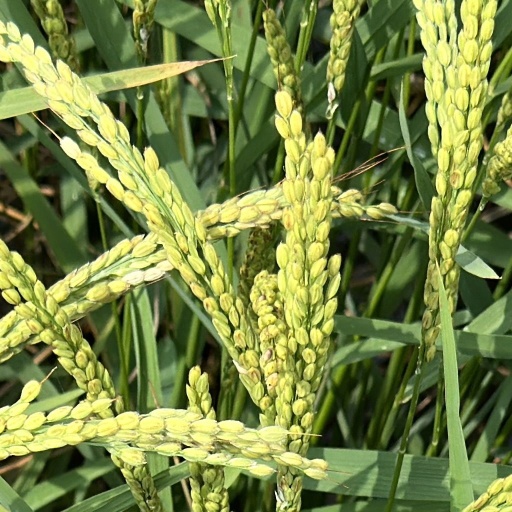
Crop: rice